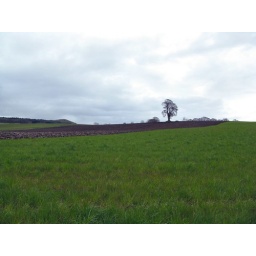
A tree in a field near Edradour.